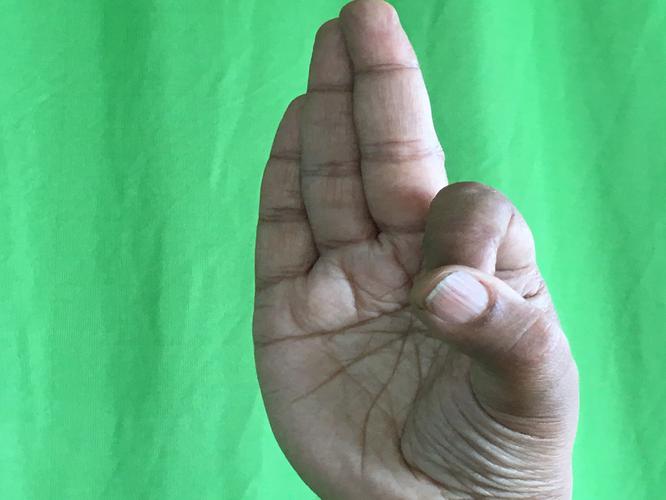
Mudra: Aralam
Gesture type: single_hand